PIK-11

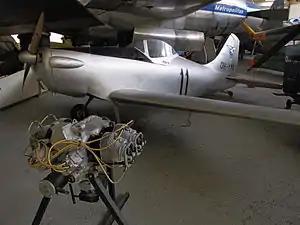
PIK-11 Tumppu in Finnish Aviation Museum

The PIK-11 "Tumppu" ("Mitten") was a single-seat, single-engine sport aircraft developed in Finland in the 1950s. It was a low-wing, cantilever monoplane of conventional design with an enclosed cockpit and fixed, tailwheel undercarriage. It was to be the first powered aircraft produced by Polyteknikkojen Ilmailukerho, with the objective being building an aircraft for club use that was cheap to build and easy to fly.